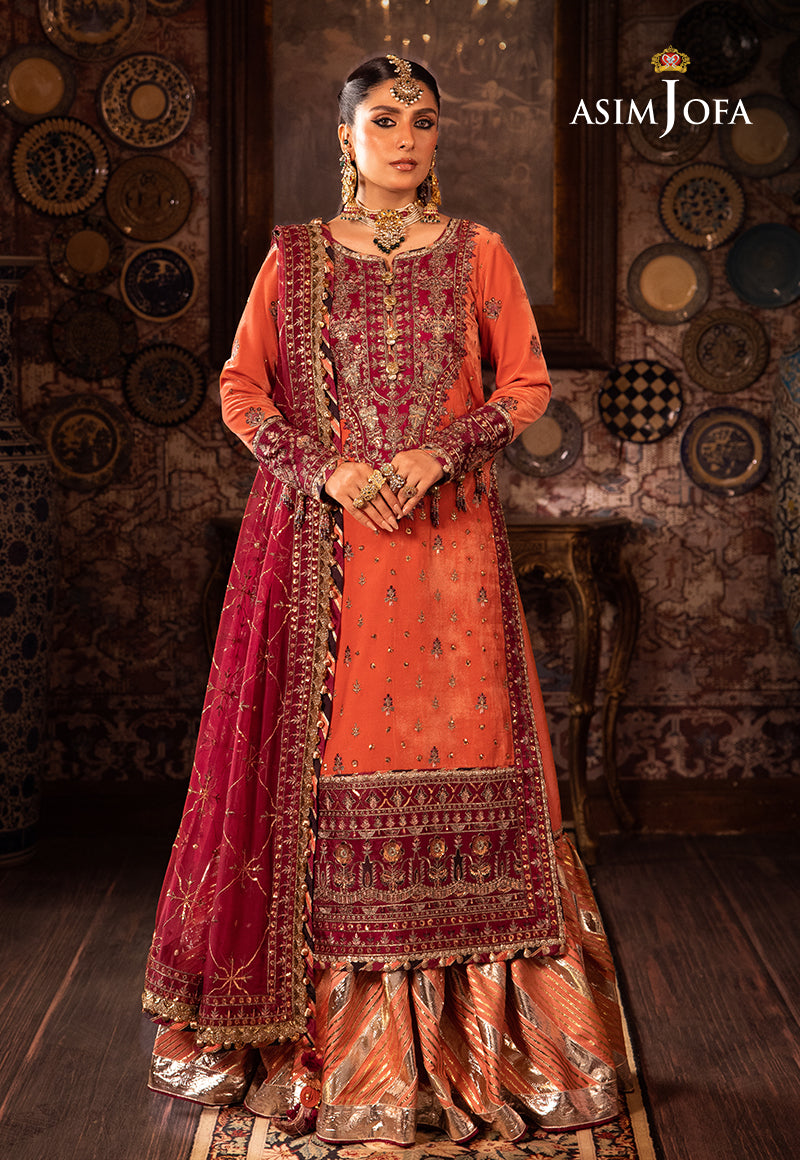
orange maroon pakistani embroidered sal